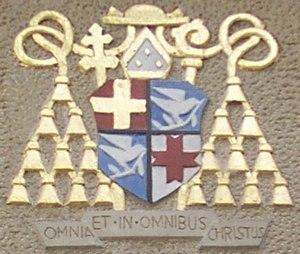
Caspar Klein était l'archevêque allemand de Paderborn.